Slackwire

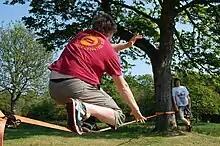
Slacklining in a park

Slackwire and tightwire/tightrope require different balancing techniques: tightrope performers keep their balance by shifting their weight over the rigid tight wire, while slackwire performers use a precise swinging motion to move the relaxed slackwire under their center of mass. Because of this, an artist who works on a tightrope cannot easily make a transition to the slackwire, and vice versa. They need to spend time to train themselves to balance in this different manner.